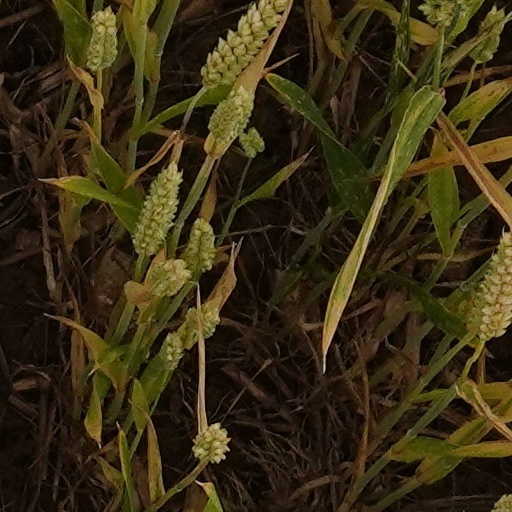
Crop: wheat